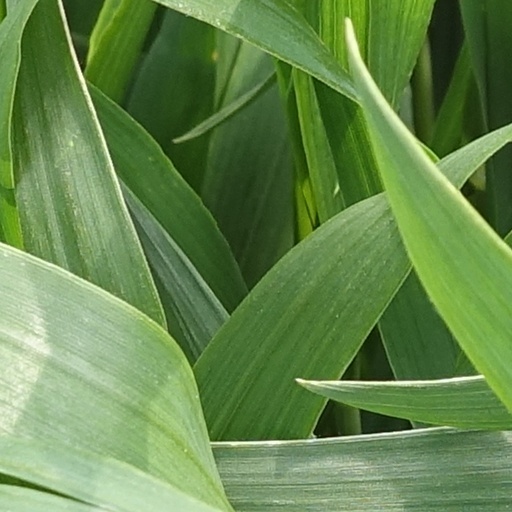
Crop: wheat